Stanbrook Abbey

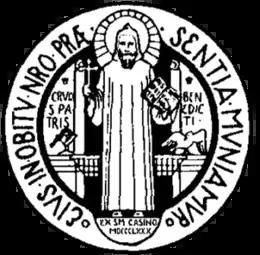
Saint Benedict

Stanbrook Abbey is a Catholic contemplative Benedictine Monastery with the status of an abbey, located at Wass, North Yorkshire, England.